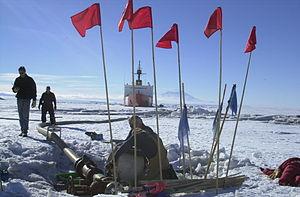
Marble Point est un promontoire rocheux antarctique situé sur la côte de la Terre Victoria, abritant une base scientifique américaine. La base est utilisée comme station de stockage de carburant pour les hélicoptères desservant l'intérieur du continent, dont les vallées sèches de McMurdo. Quand le temps est clément pendant l'été austral les hélicoptères peuvent atterrir et décoller toute la journée de Marble Point.